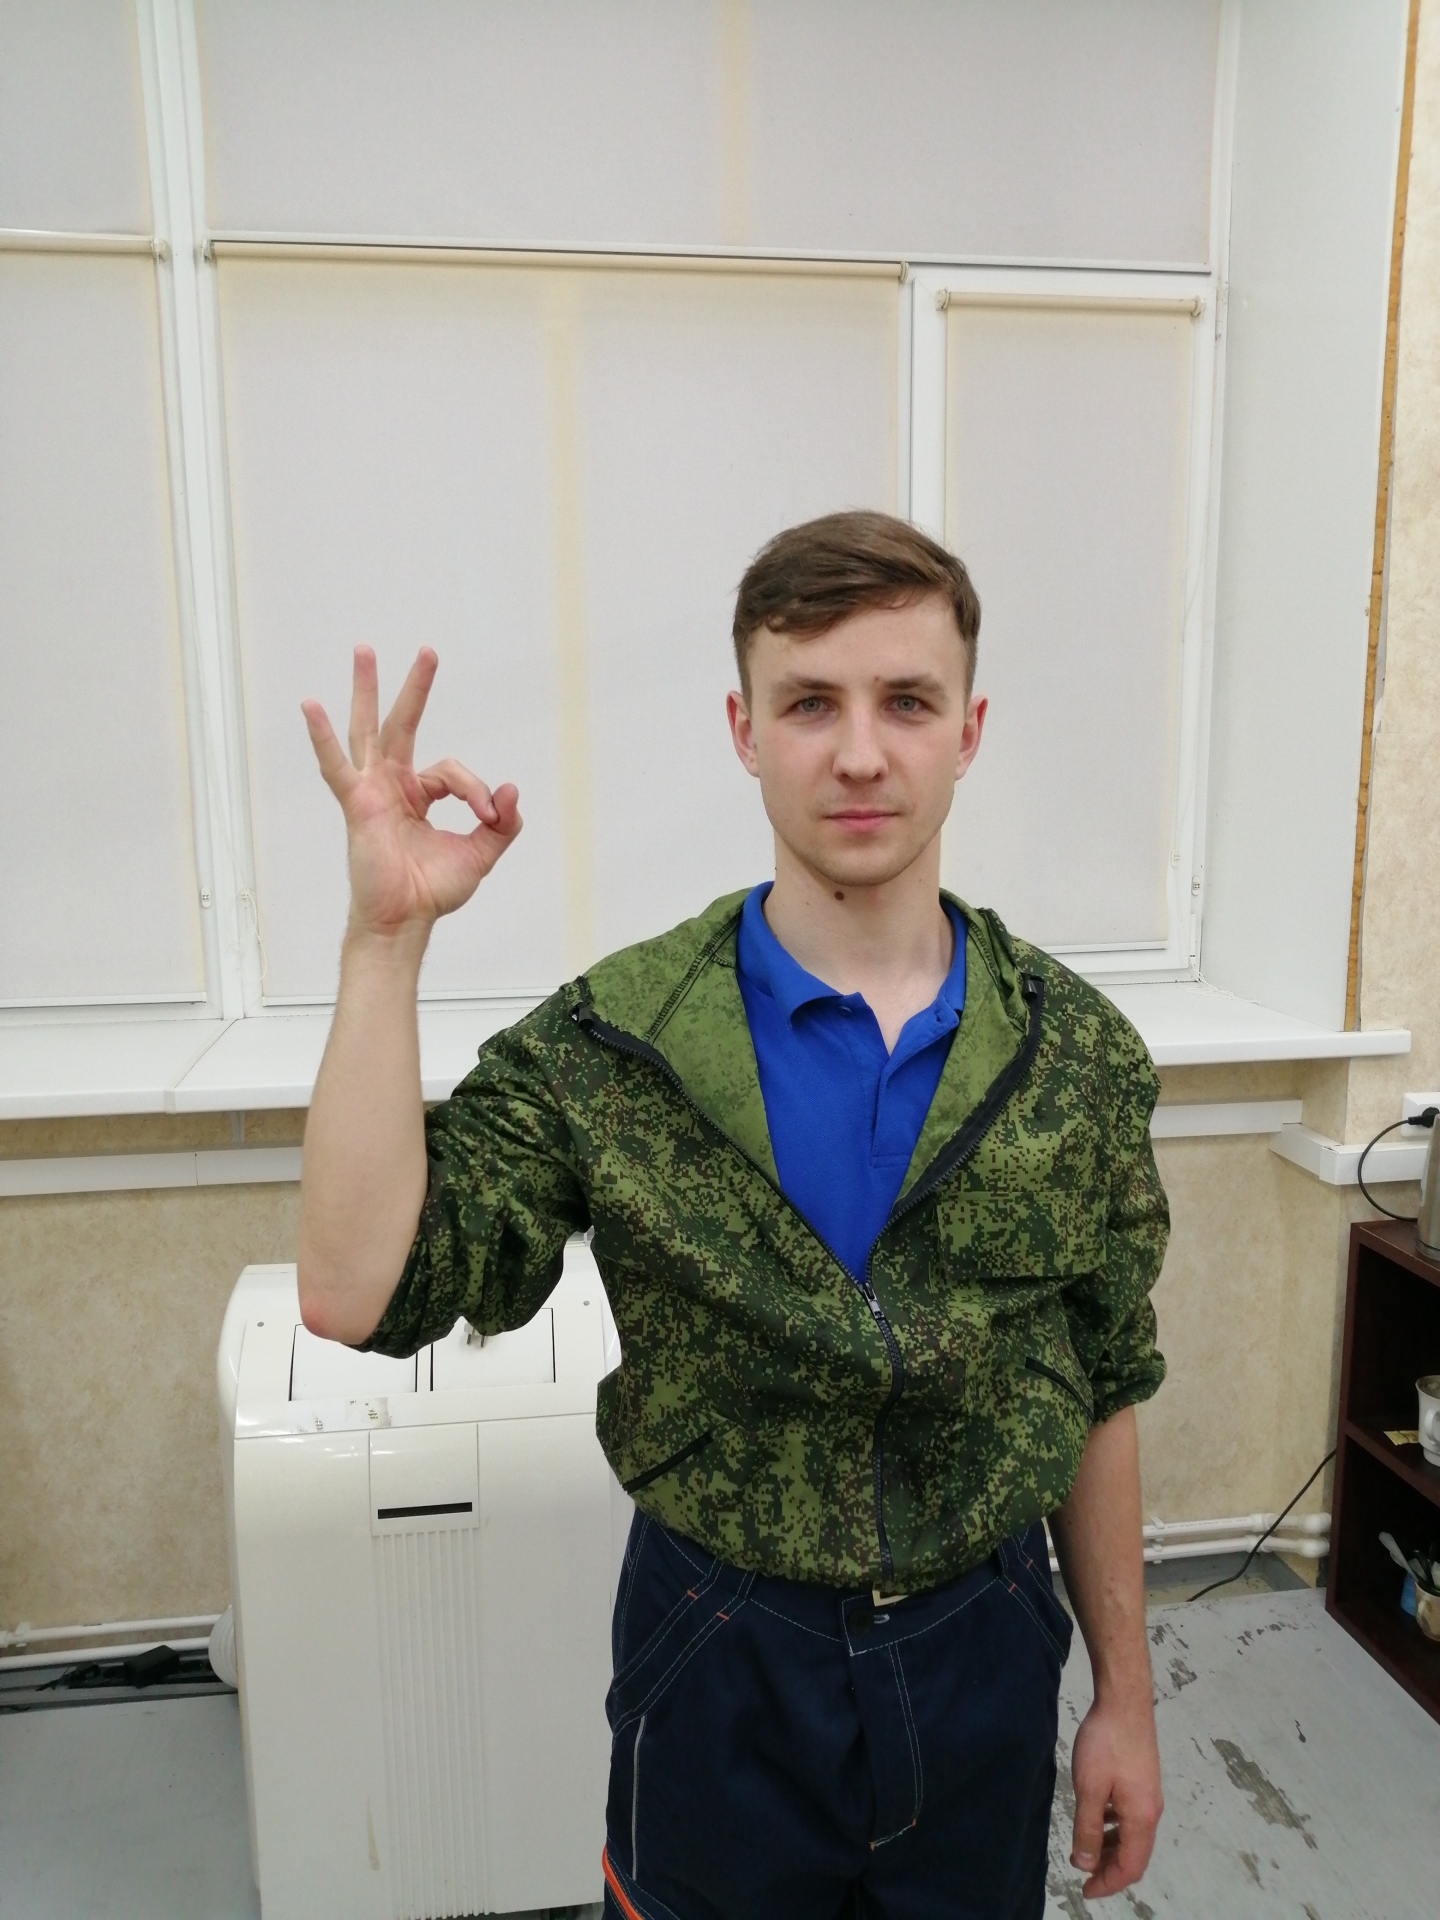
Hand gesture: ok